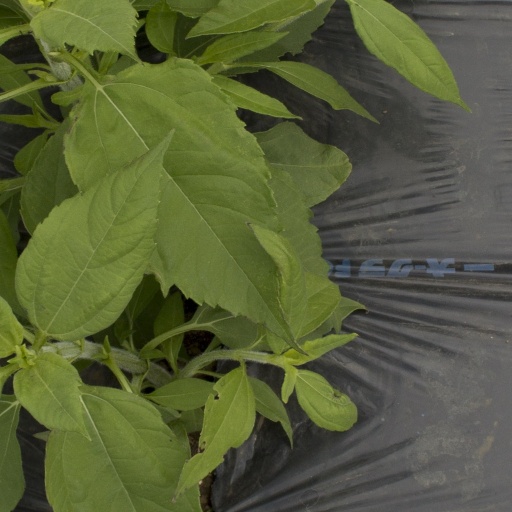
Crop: Jerusalem artichoke